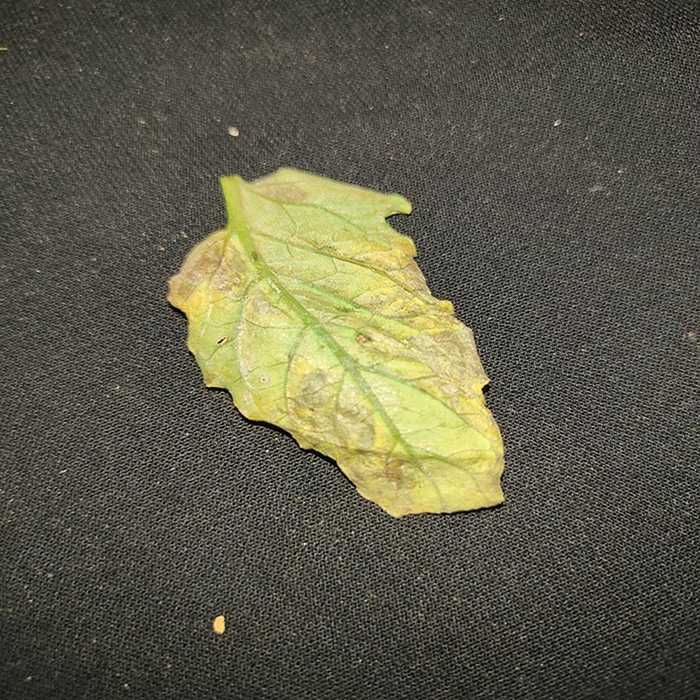
Plant: Tomato
Label: Tomato Bacterial spot